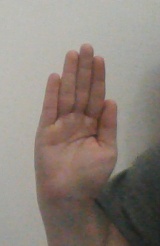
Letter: seen